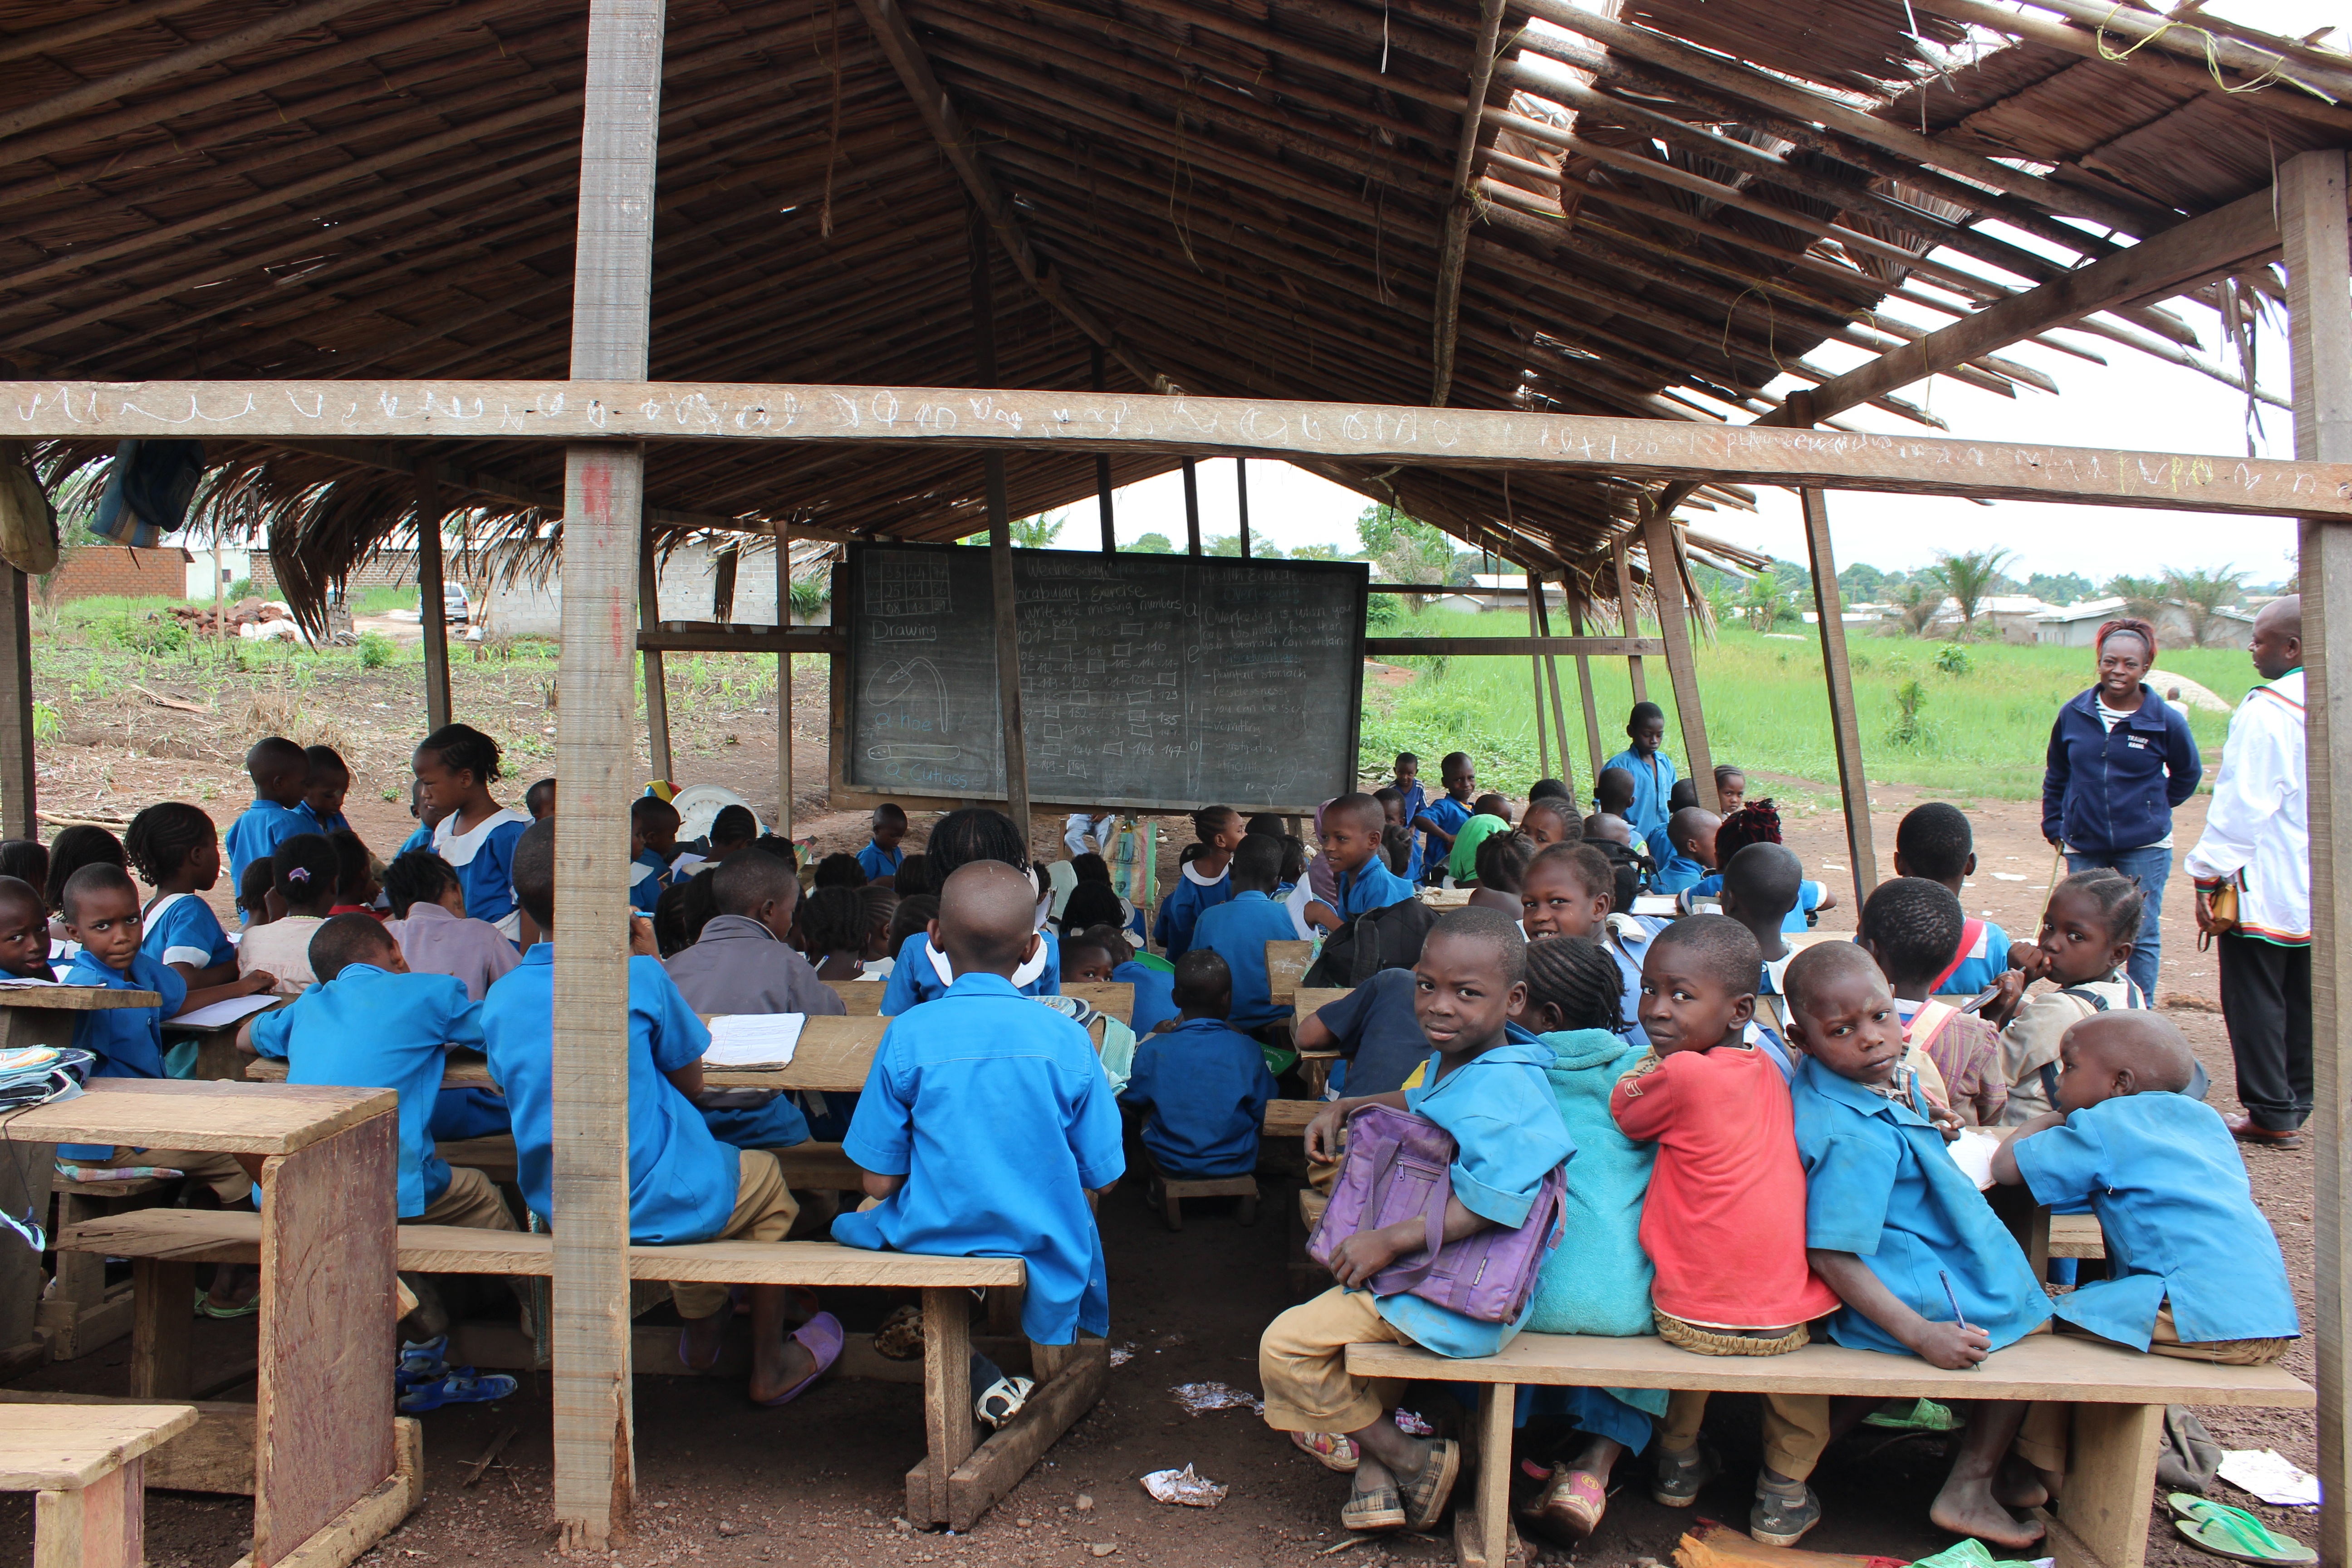
people, youth, community, africa, education, picnic, school